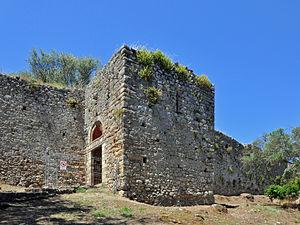
Gardiki (Corfou, Grèce)